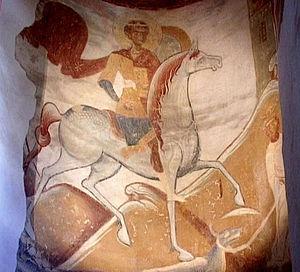
L'église Saint-Georges est située à Staraïa Ladoga dans l'oblast de Leningrad, raïon de Volkhov. Construite au XIIᵉ siècle, sur la rive gauche du Volkhov, c'est une des plus anciennes églises qui subsiste en Russie. Elle fait partie des édifices de l'époque pré-mongole de la Rus'. L'église a conservé ses fresques du XIIᵉ siècle, ce qui est extrêmement rare en Russie. Elle bénéficie d'un classement comme monument architectural exceptionnel d'intérêt fédéral.